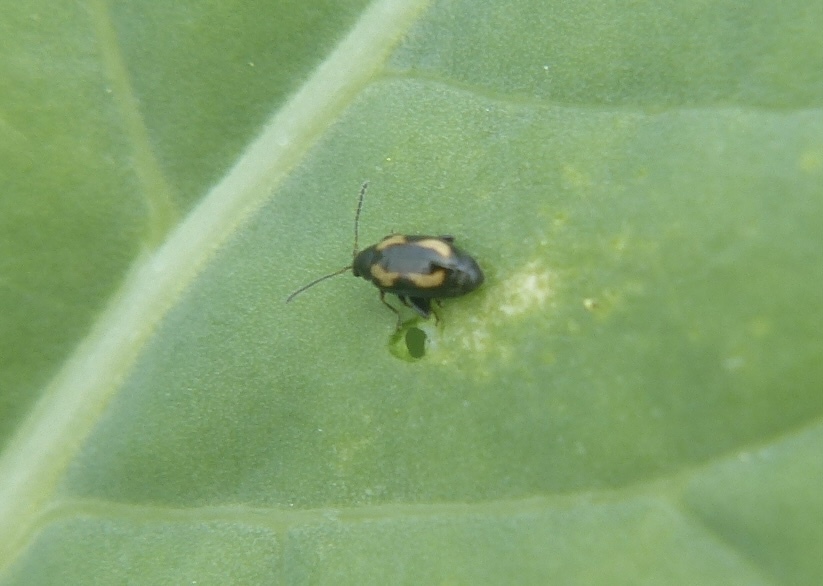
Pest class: striped_flea_beetle